Praia das Maçãs Prehistoric Monument

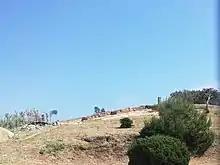
View of the monument

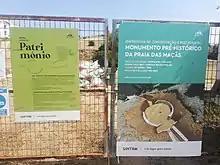
Sign outside the monument

Photograph of the tholos